Feeder Dam Bridge

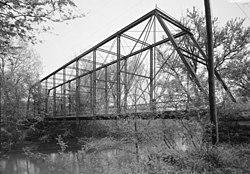
Feeder Dam Bridge, April 1974

Feeder Dam Bridge, also known as the Eel River Bridge and Clay County Bridge No. 208, is a historic Whipple through truss bridge located in Harrison Township and Sugar Ridge Township, Clay County, Indiana. It was built in 1894 and carries Towpath Road over the Eel River. It consists of a single span and rests on stone abutments.